Moldova

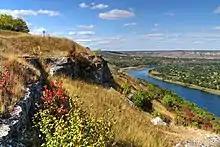
Scenery in Moldova, with Nistru River ("Dniester")

In September 2010, the European Parliament approved a grant of €90 million to Moldova. The money was to supplement US$570 million in International Monetary Fund loans, World Bank and other bilateral support already granted to Moldova. In April 2010, Romania offered Moldova development aid worth of €100 million while the number of scholarships for Moldovan students doubled to 5,000. According to a lending agreement signed in February 2010, Poland provided US$15 million as a component of its support for Moldova in its European integration efforts. The first joint meeting of the Governments of Romania and Moldova, held in March 2012, concluded with several bilateral agreements in various fields. The European orientation "has been the policy of Moldova in recent years and this is the policy that must continue," Nicolae Timofti told lawmakers before his election in 2012.